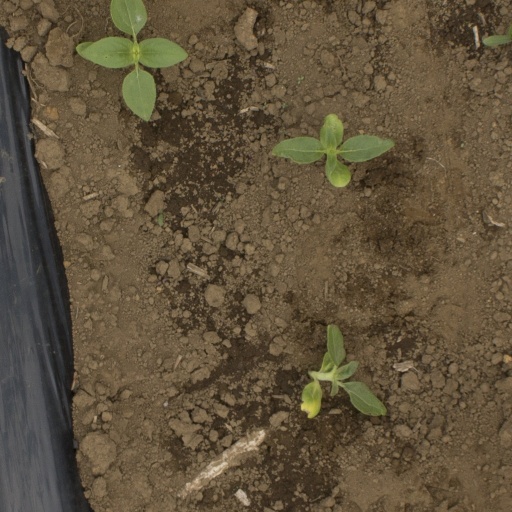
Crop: Jerusalem artichoke